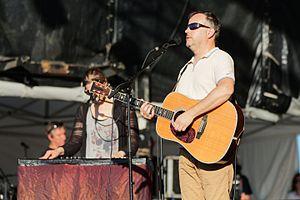
Mickey 3D en concert sur la grande scène de Brest 2016.
Le Montjoux Festival est un festival de musique organisé à Thonon-les-Bains dans le département de la Haute-Savoie en France.